Petworth House

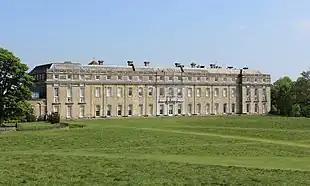
Petworth House, west façade

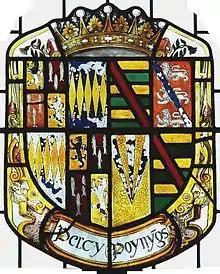
16th century stained glass in the Percy Window at Petworth House Chapel, depicting arms of Henry Percy, 3rd Earl of Northumberland (1421–1461) impaling the arms of the Poynings, his wife's family

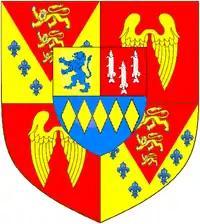
Arms of Charles Seymour, 6th Duke of Somerset: Seymour, Duke of Somerset, with inescutcheon of pretence of Percy, of three quarters: 1st: "Or, a lion rampant azure" (Percy modern/Brabant); 2nd: "Gules, three lucies hauriant argent" (de Lucy); 3rd: "Azure, five fusils conjoined in fess or" (Percy ancient). Marshalling as shown sculpted on overmantel of the Marble Hall, Petworth House

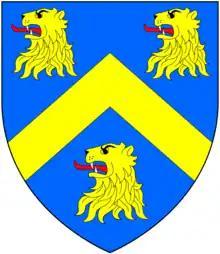
Arms of Wyndham, Earl of Egremont: "Azure, a chevron between three lion's heads erased or" (arms of Wyndham of Orchard Wyndham and Felbrigg

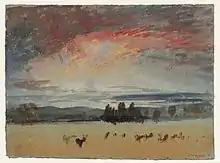
"The Deer in Petworth Park", J. M. W. Turner, 1827.

Petworth House is a late 17th-century Grade I listed country house in the parish of Petworth, West Sussex, England. It was built in 1688 by Charles Seymour, 6th Duke of Somerset, and altered in the 1870s to the design of the architect Anthony Salvin. It contains intricate wood-carvings by Grinling Gibbons (d. 1721). It is the manor house of the manor of Petworth. For centuries it was the southern home for the Percy family, earls of Northumberland.